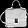
Label: Bag